Monitor lizard

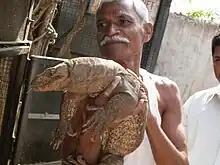
Injured Bengal monitor being nursed at the Lok Biradari Prakalp in India

At least some species of monitors are known to be able to count; studies feeding rock monitors varying numbers of snails showed that they can distinguish numbers up to six. Nile monitors have been observed to cooperate when foraging; one animal lures the female crocodile away from her nest, while the other opens the nest to feed on the eggs. The decoy then returns to also feed on the eggs. Komodo dragons at the National Zoo in Washington, DC, recognize their keepers and seem to have distinct personalities. Blue and green tree monitors in British zoos have been observed shredding leaves, apparently as a form of play.